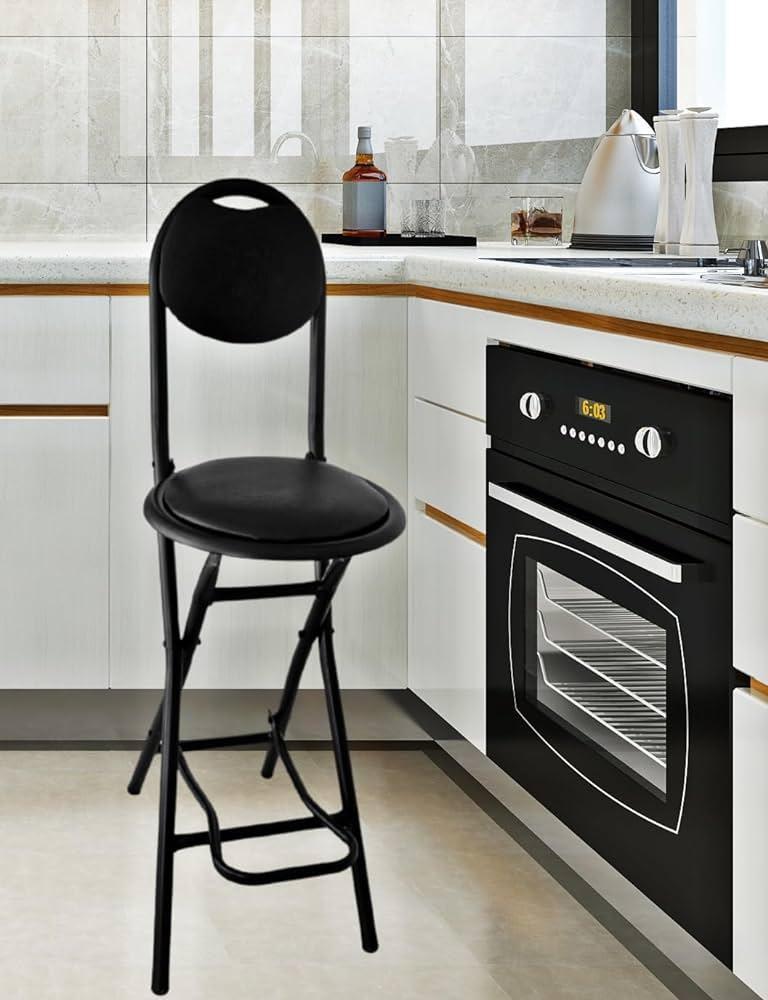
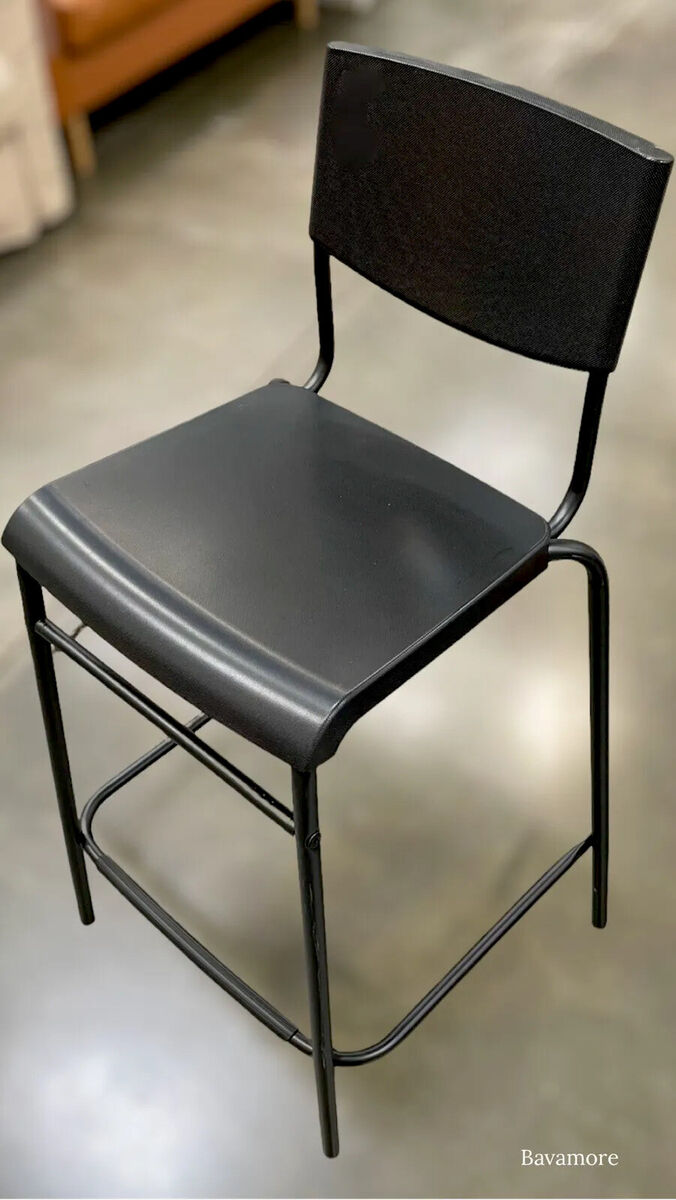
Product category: stool
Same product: no